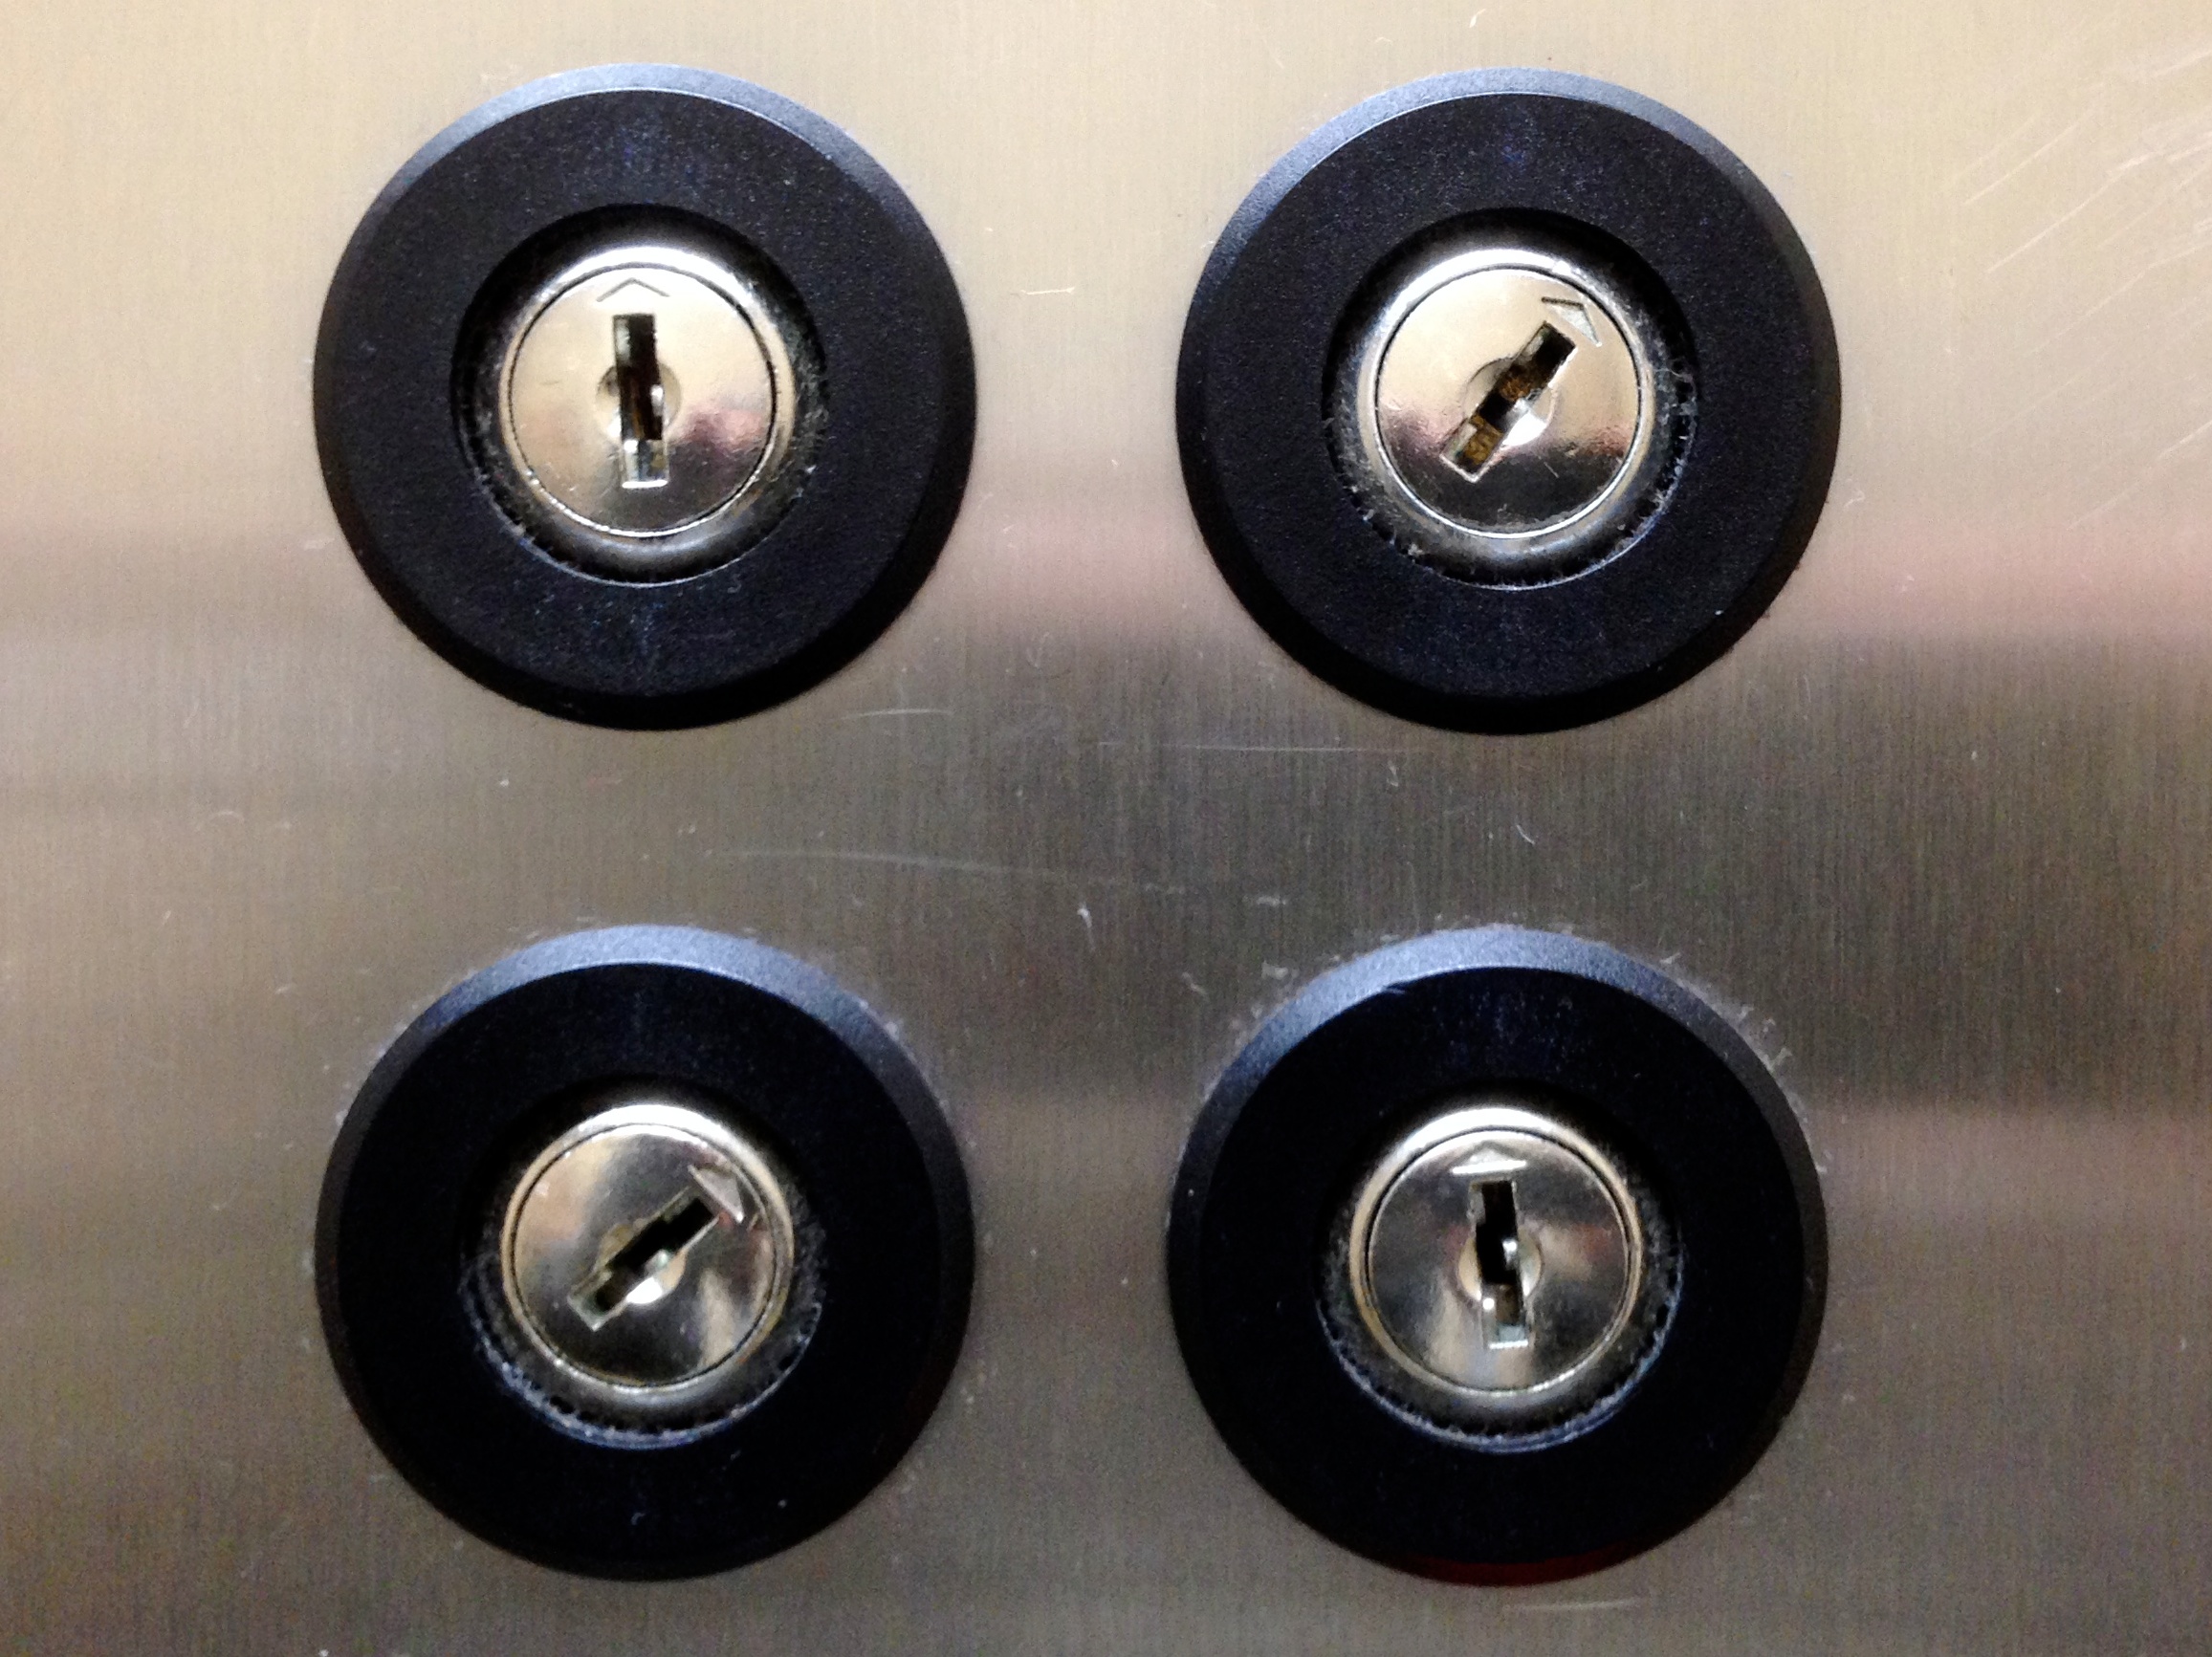
wheel, spoke, button, rim